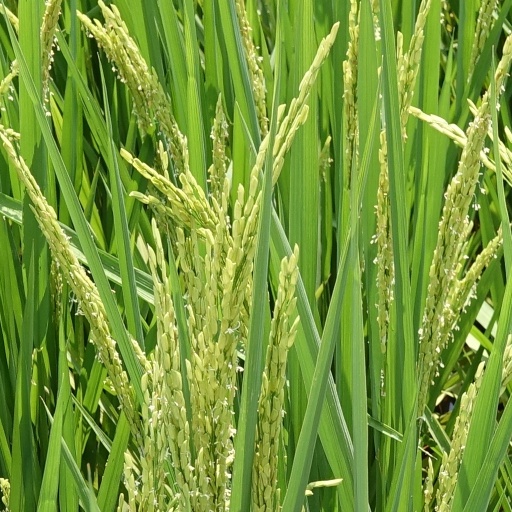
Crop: rice